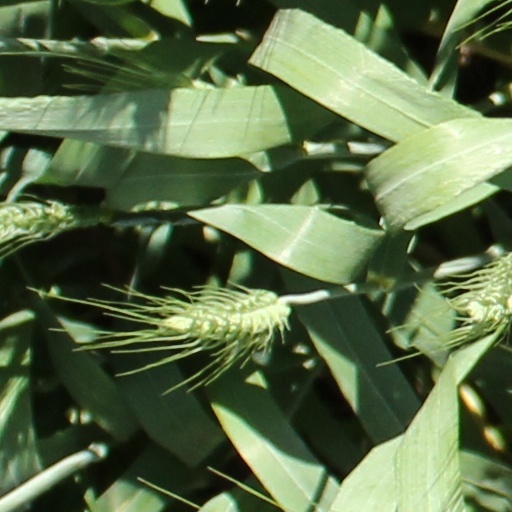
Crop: wheat